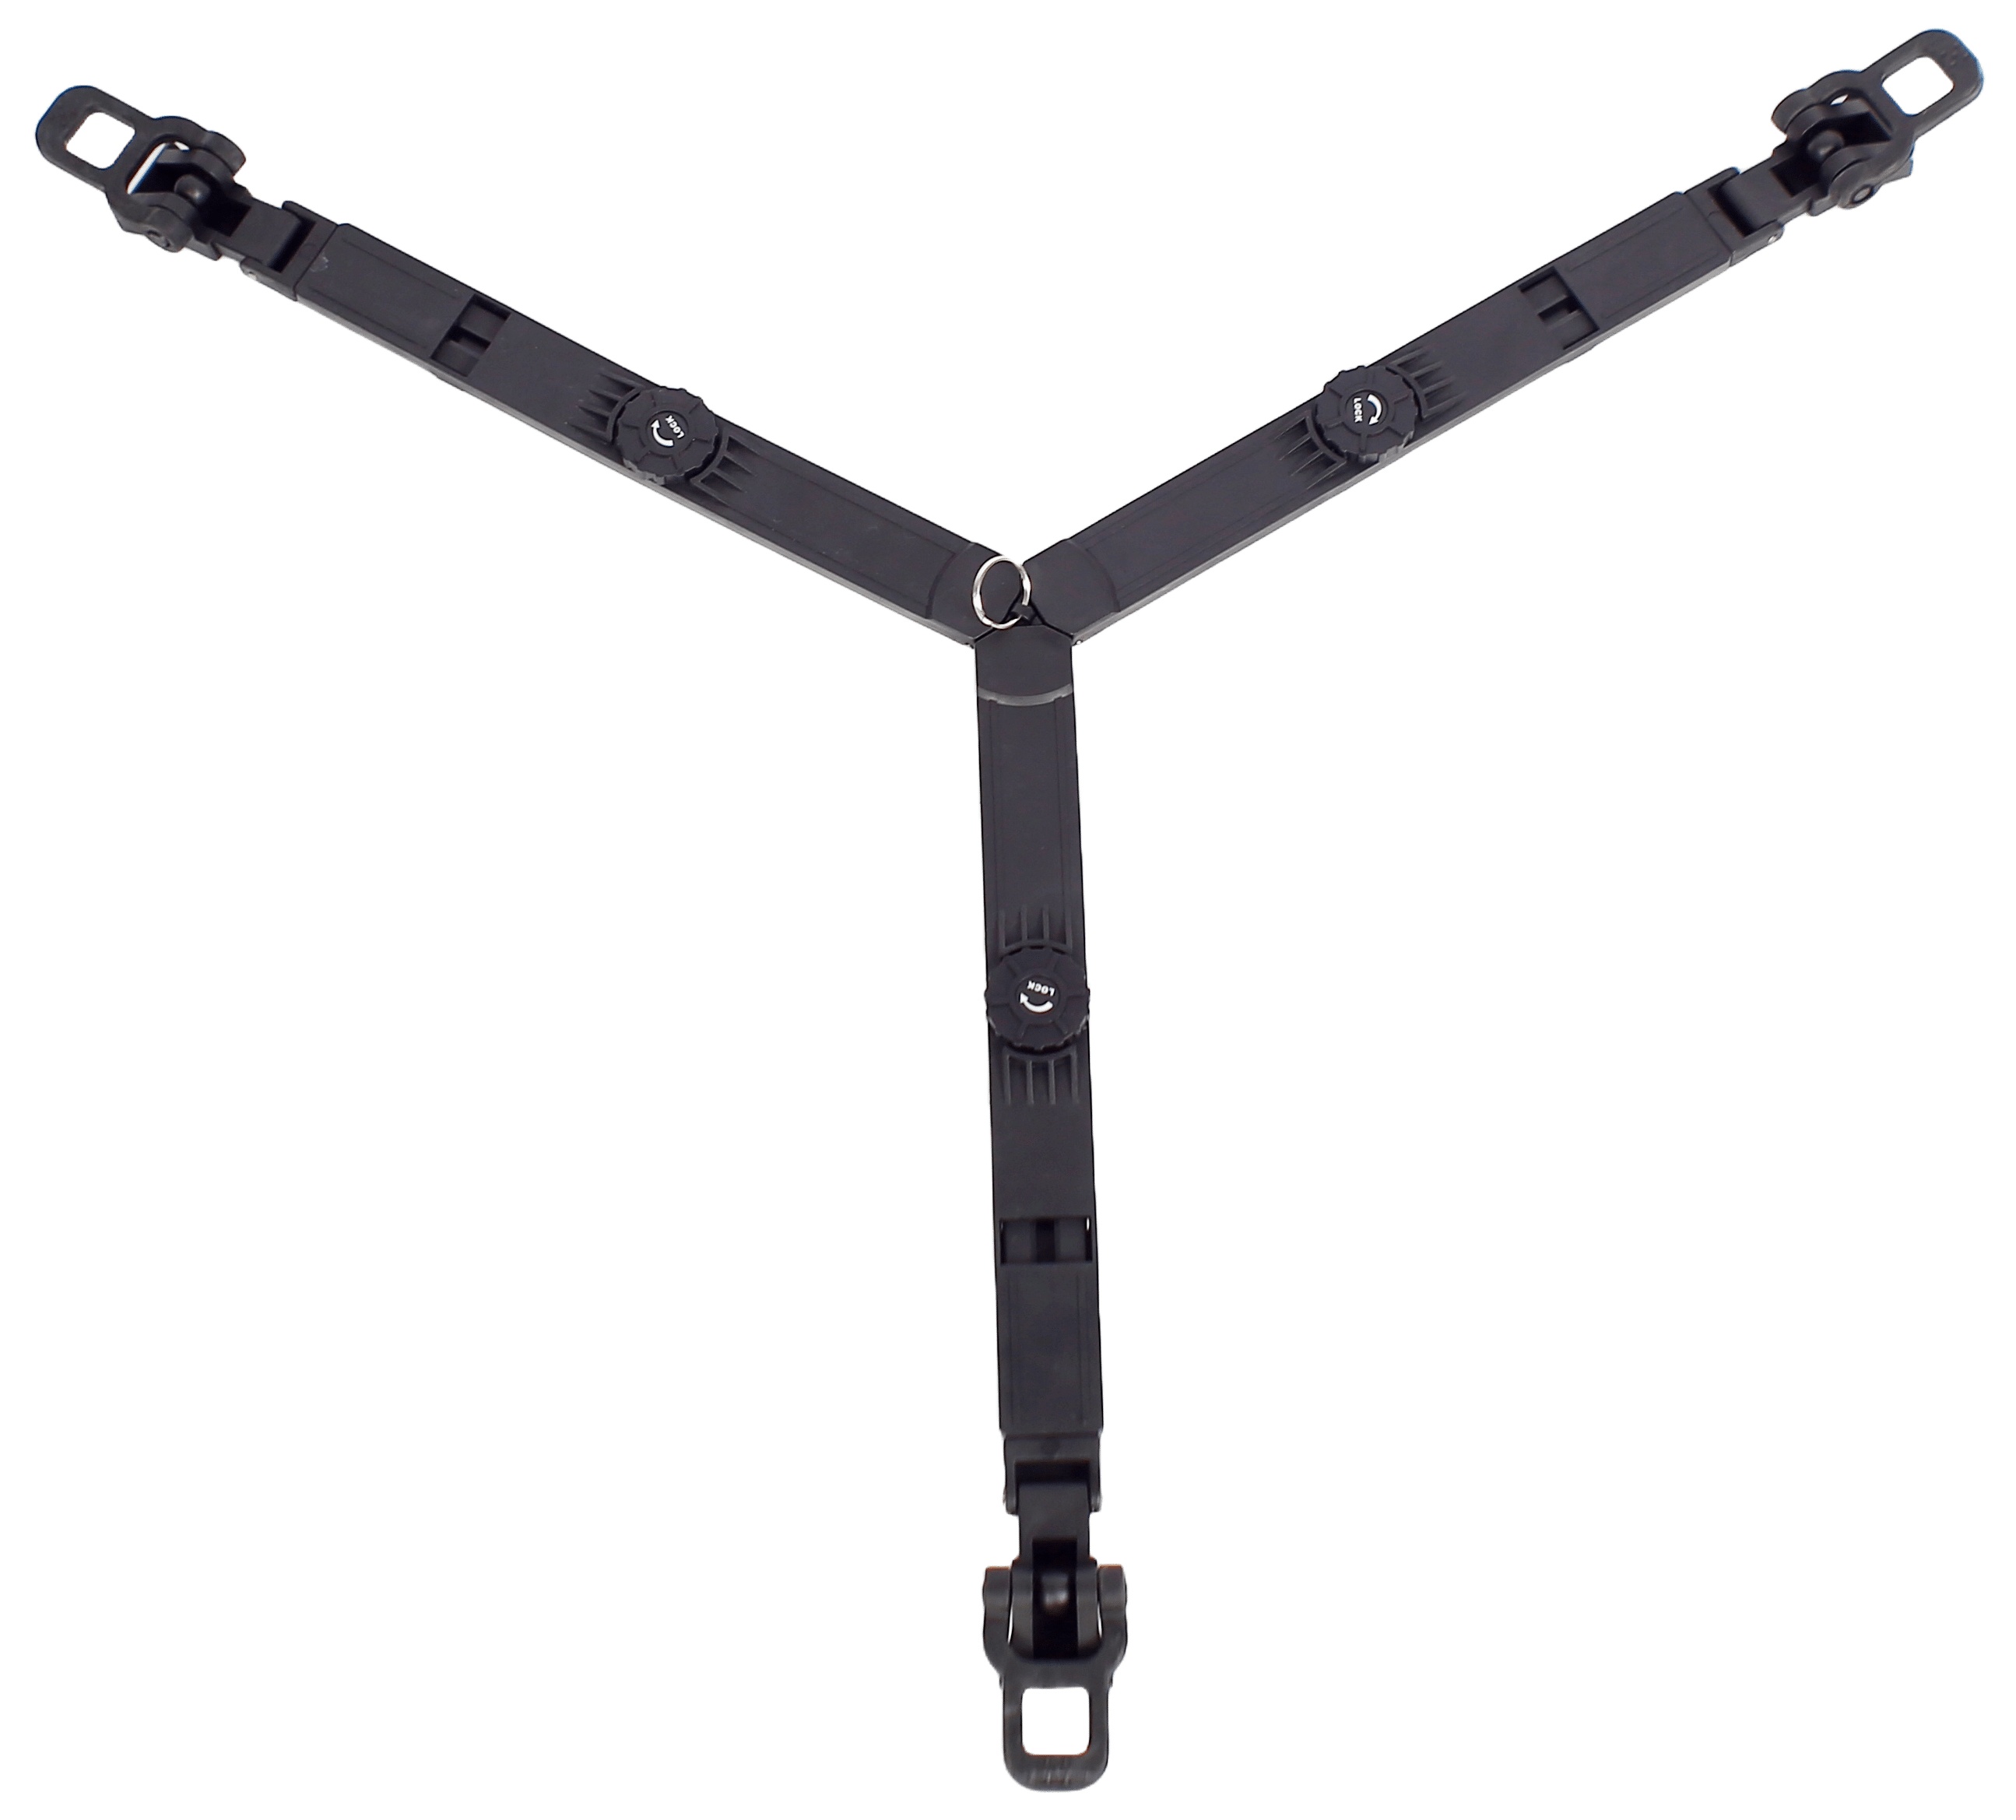
Teris GS-1 Ground Spreader
Achieve steady and vibration-free footage in any environment with the Teris GS-1 Ground Spreader for Teris Tripods. This innovative accessory ensures stability and rigidity for your tripod, allowing you to capture the perfect shot every time. Designed specifically for the Teris series tripods, the GS-1 Ground Spreader is the ultimate companion for photographers and videographers alike. Enjoy maximum stability and rigidity, whether you're working on uneven terrain or smooth surfaces. Say goodbye to shaky footage - this spreader holds your tripod legs in position, keeping your camera steady and allowing you to capture blur-free video. With its easy installation process, attaching the GS-1 Ground Spreader to your Teris tripod is seamless and effortless. And once you're done filming, the spreader conveniently folds up, making it simple to store and transport between shooting locations.
Brand: Teris
Category: Cameras & Optics > Camera & Optic Accessories > Tripod & Monopod Accessories > Tripod Spreaders